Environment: real
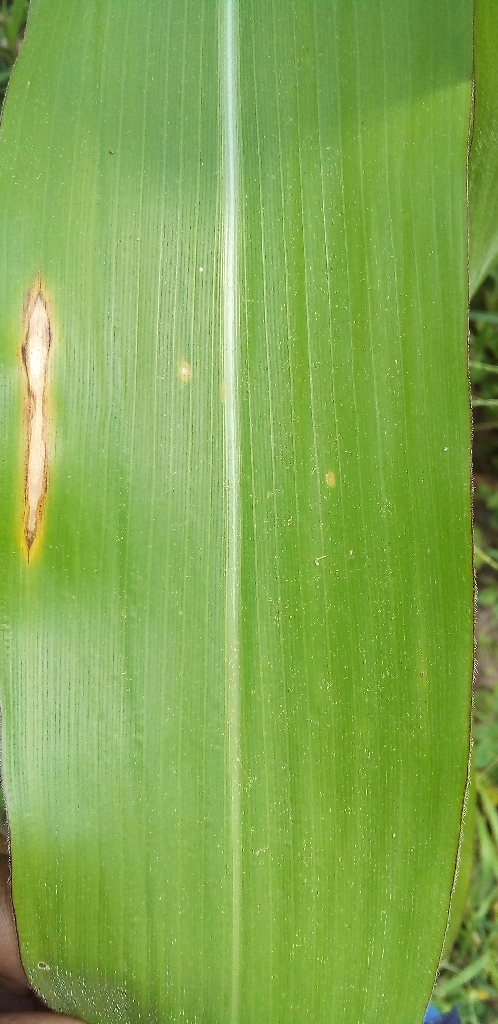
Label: northern_corn_leaf_blight